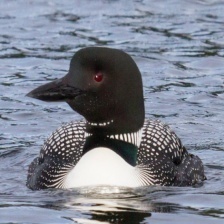
Species: COMMON LOON
Scientific name: GAVIA IMMER